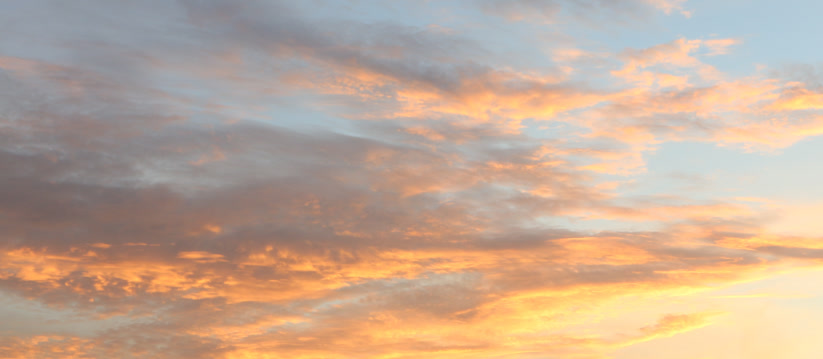
Cloud type: Altocumulus